Mariculture

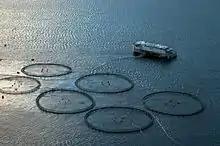
Salmon pens off Vestmanna in the Faroe Islands, an example of inshore mariculture

Mariculture, sometimes called marine farming or marine aquaculture, is a branch of aquaculture involving the cultivation of marine organisms for food and other animal products, in seawater. Subsets of it include (offshore mariculture), fish farms built on littoral waters (inshore mariculture), or in artificial tanks, ponds or raceways which are filled with seawater (onshore mariculture). An example of the latter is the farming of plankton and seaweed, shellfish like shrimp or oysters, and marine finfish, in saltwater ponds. Non-food products produced by mariculture include: fish meal, nutrient agar, jewellery (e.g. cultured pearls), and cosmetics.